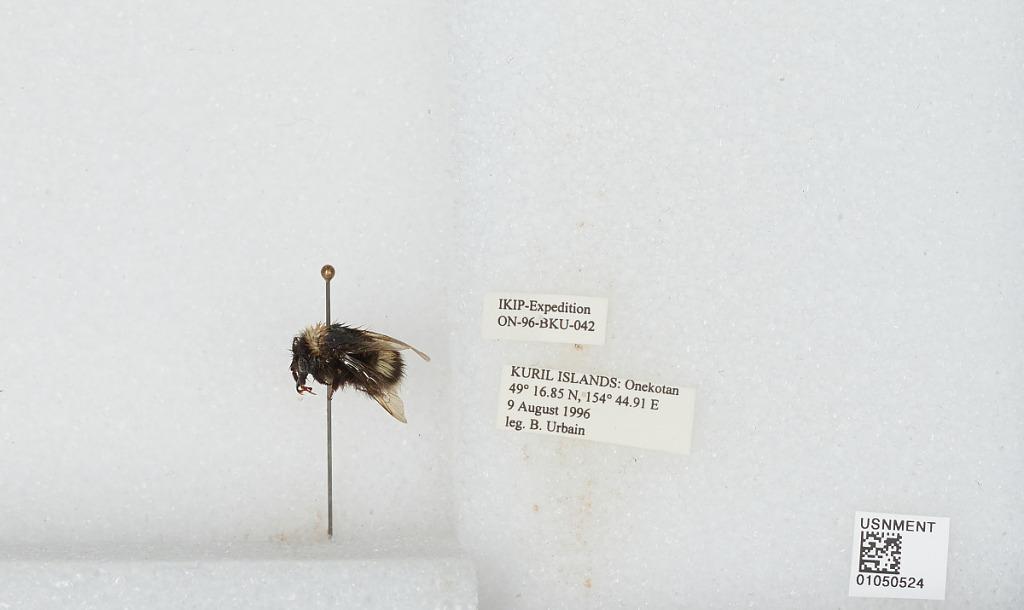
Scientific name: Bombus sp.
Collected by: B. Urbain
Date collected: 1996-8-9
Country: Russia
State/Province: Sakhalin
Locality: Kuril Islands, Onekotan
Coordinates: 49.2808, 154.749